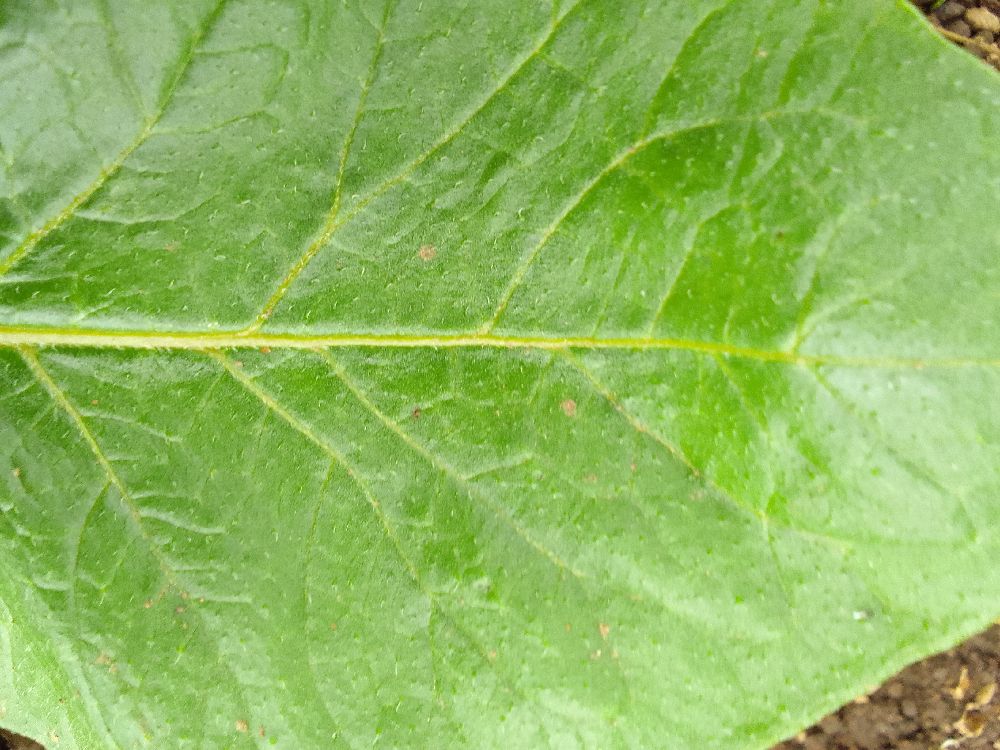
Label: Healthy